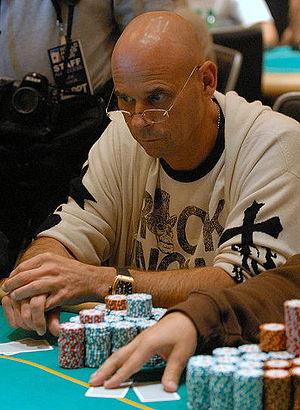
Guy Laliberté, né le 2 septembre 1959 à Québec, au Canada, est un homme d'affaires québécois. Il est l'un des co-fondateurs et était le chef de la direction du Cirque du Soleil, dont il a détenu jusqu'à 80 % des actions avant de les vendre à des intérêts américains et chinois.